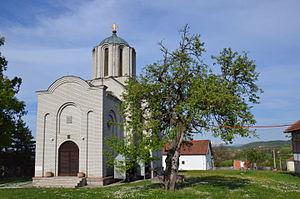
Guncati est un village de Serbie situé dans la municipalité de Knić, district de Šumadija. Au recensement de 2011, il comptait 830 habitants.
L'éparchie de Žiča est une éparchie, c'est-à-dire une circonscription de l'Église orthodoxe serbe. Située au sud-est de la Serbie, elle a son siège à Kraljevo ; en 2006, elle est dirigée par l'évêque Justin.